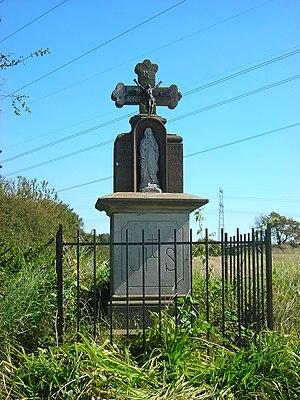
Calvaire à Obervisse (Moselle, France)
Obervisse est une commune française située dans le département de la Moselle et le bassin de vie de la Moselle-Est, en région Grand Est.